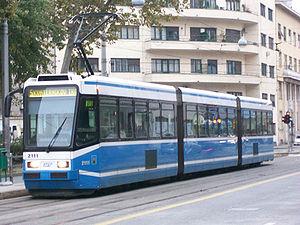
Le tramway de Zagreb, dirigé par le Zagrebacki Električni tramvaj, se compose de 15 lignes diurnes et 4 lignes nocturnes à Zagreb, en Croatie. Les trams fonctionnent sur 116 km de lignes à voie métrique.